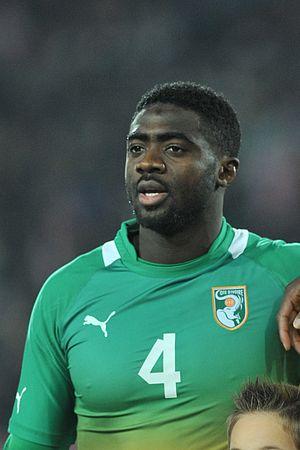
Kolo Habib Touré, né le 19 mars 1981 à Soukoura Bouaké, est un footballeur international ivoirien qui évolue au poste de défenseur.